Eugenio Corini

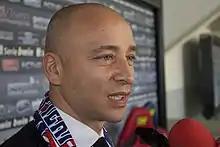
Corini in 2010

Eugenio Corini (born 30 July 1970) is an Italian professional football coach and former player.